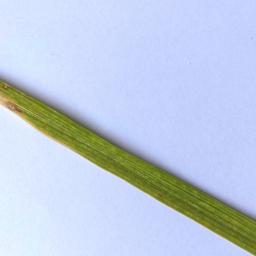
Label: Rice___Leaf_Blast